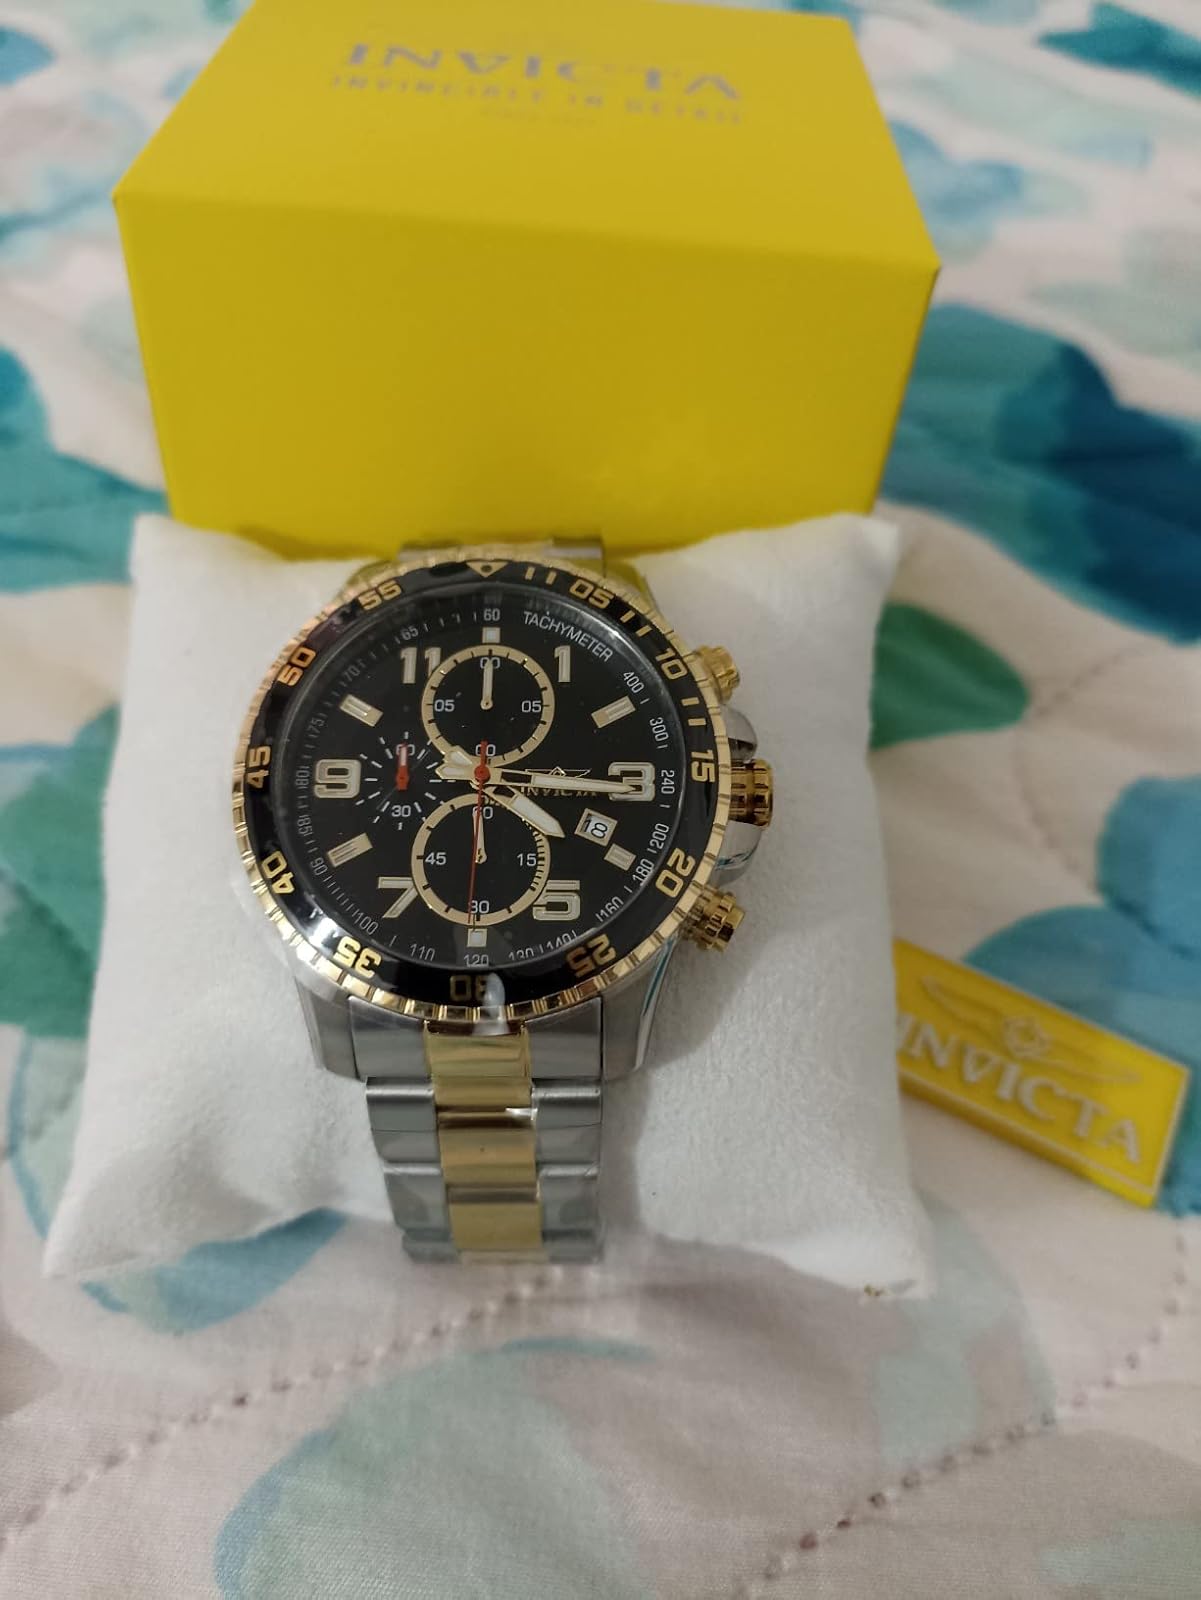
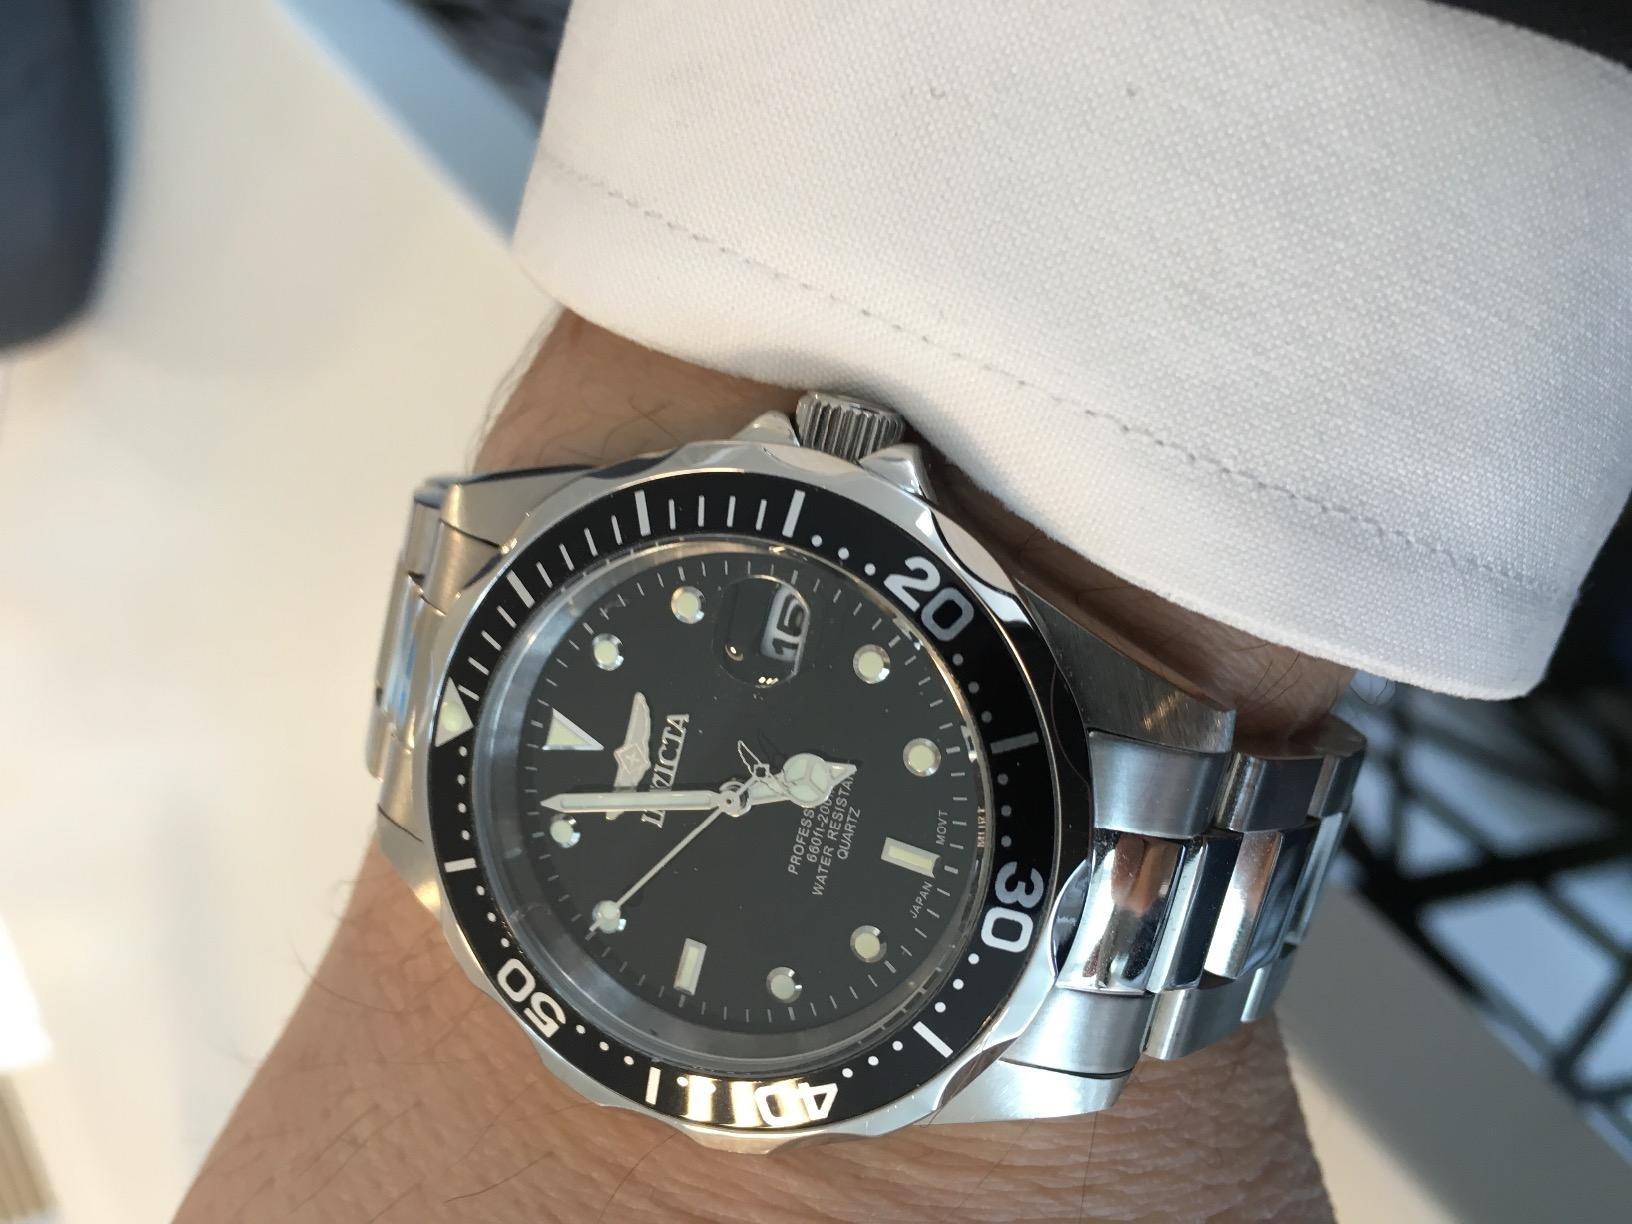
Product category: accessories_watch
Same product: no